Learie Constantine

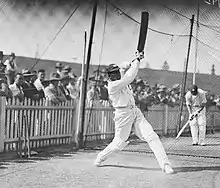
Constantine practising his batting in the nets

By now living in Nelson and barred from the Inter-Colonial Tournament, Constantine played no first-class cricket for two years. His contract with Nelson made him unavailable for much of the 1933 West Indies' tour of England under Grant. Constantine never challenged Nelson over this; some critics suggested he was swayed by the greater financial rewards the club provided. He appeared once for the tourists in May, scoring 57 in 27 minutes and taking four wickets in a victory over an MCC team at Lord's. The West Indian board unsuccessfully tried to secure his release for the first Test match, which the West Indies lost heavily. After he took nine wickets in the tourists' game against Yorkshire, Nelson gave him permission to appear in the second Test at Manchester.